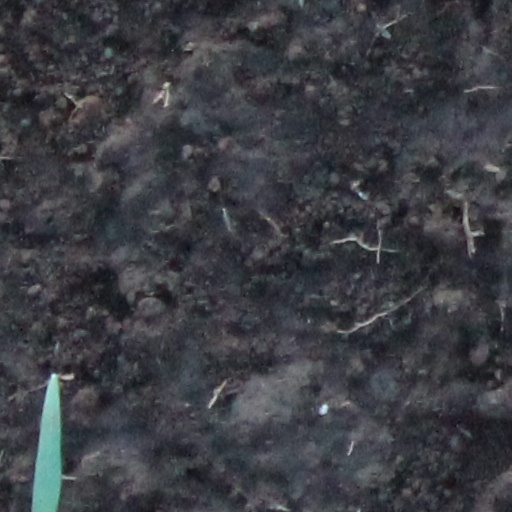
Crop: wheat